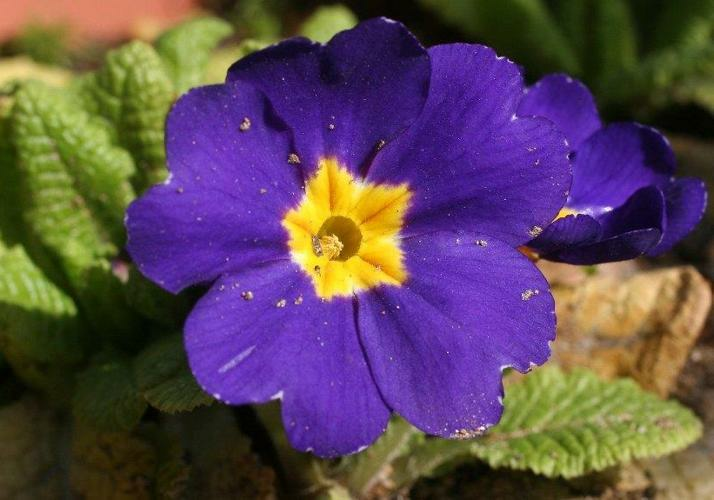
Flower: primula